Plasy

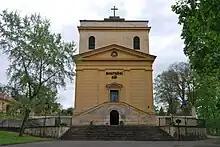
Metternich family tomb

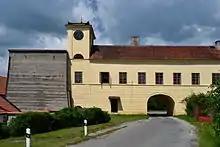
Former ironworks of Saint Clement

The monastery complex is the most significant landmark of Plasy, protected as a national cultural monument. It contains the former monastery, Church of the Assumption of the Virgin Mary, Baroque granary with the Royal Chapel of Saints Wenceslaus and Mary Magdalene, and abbot's residence. In 1661–1666, the church was rebuilt in the early Baroque style. The new convent building was built in 1711–1740 by Jan Santini Aichel and after his death by Kilian Ignaz Dientzenhofer. Today the complex is open to the public and offers guided tours.